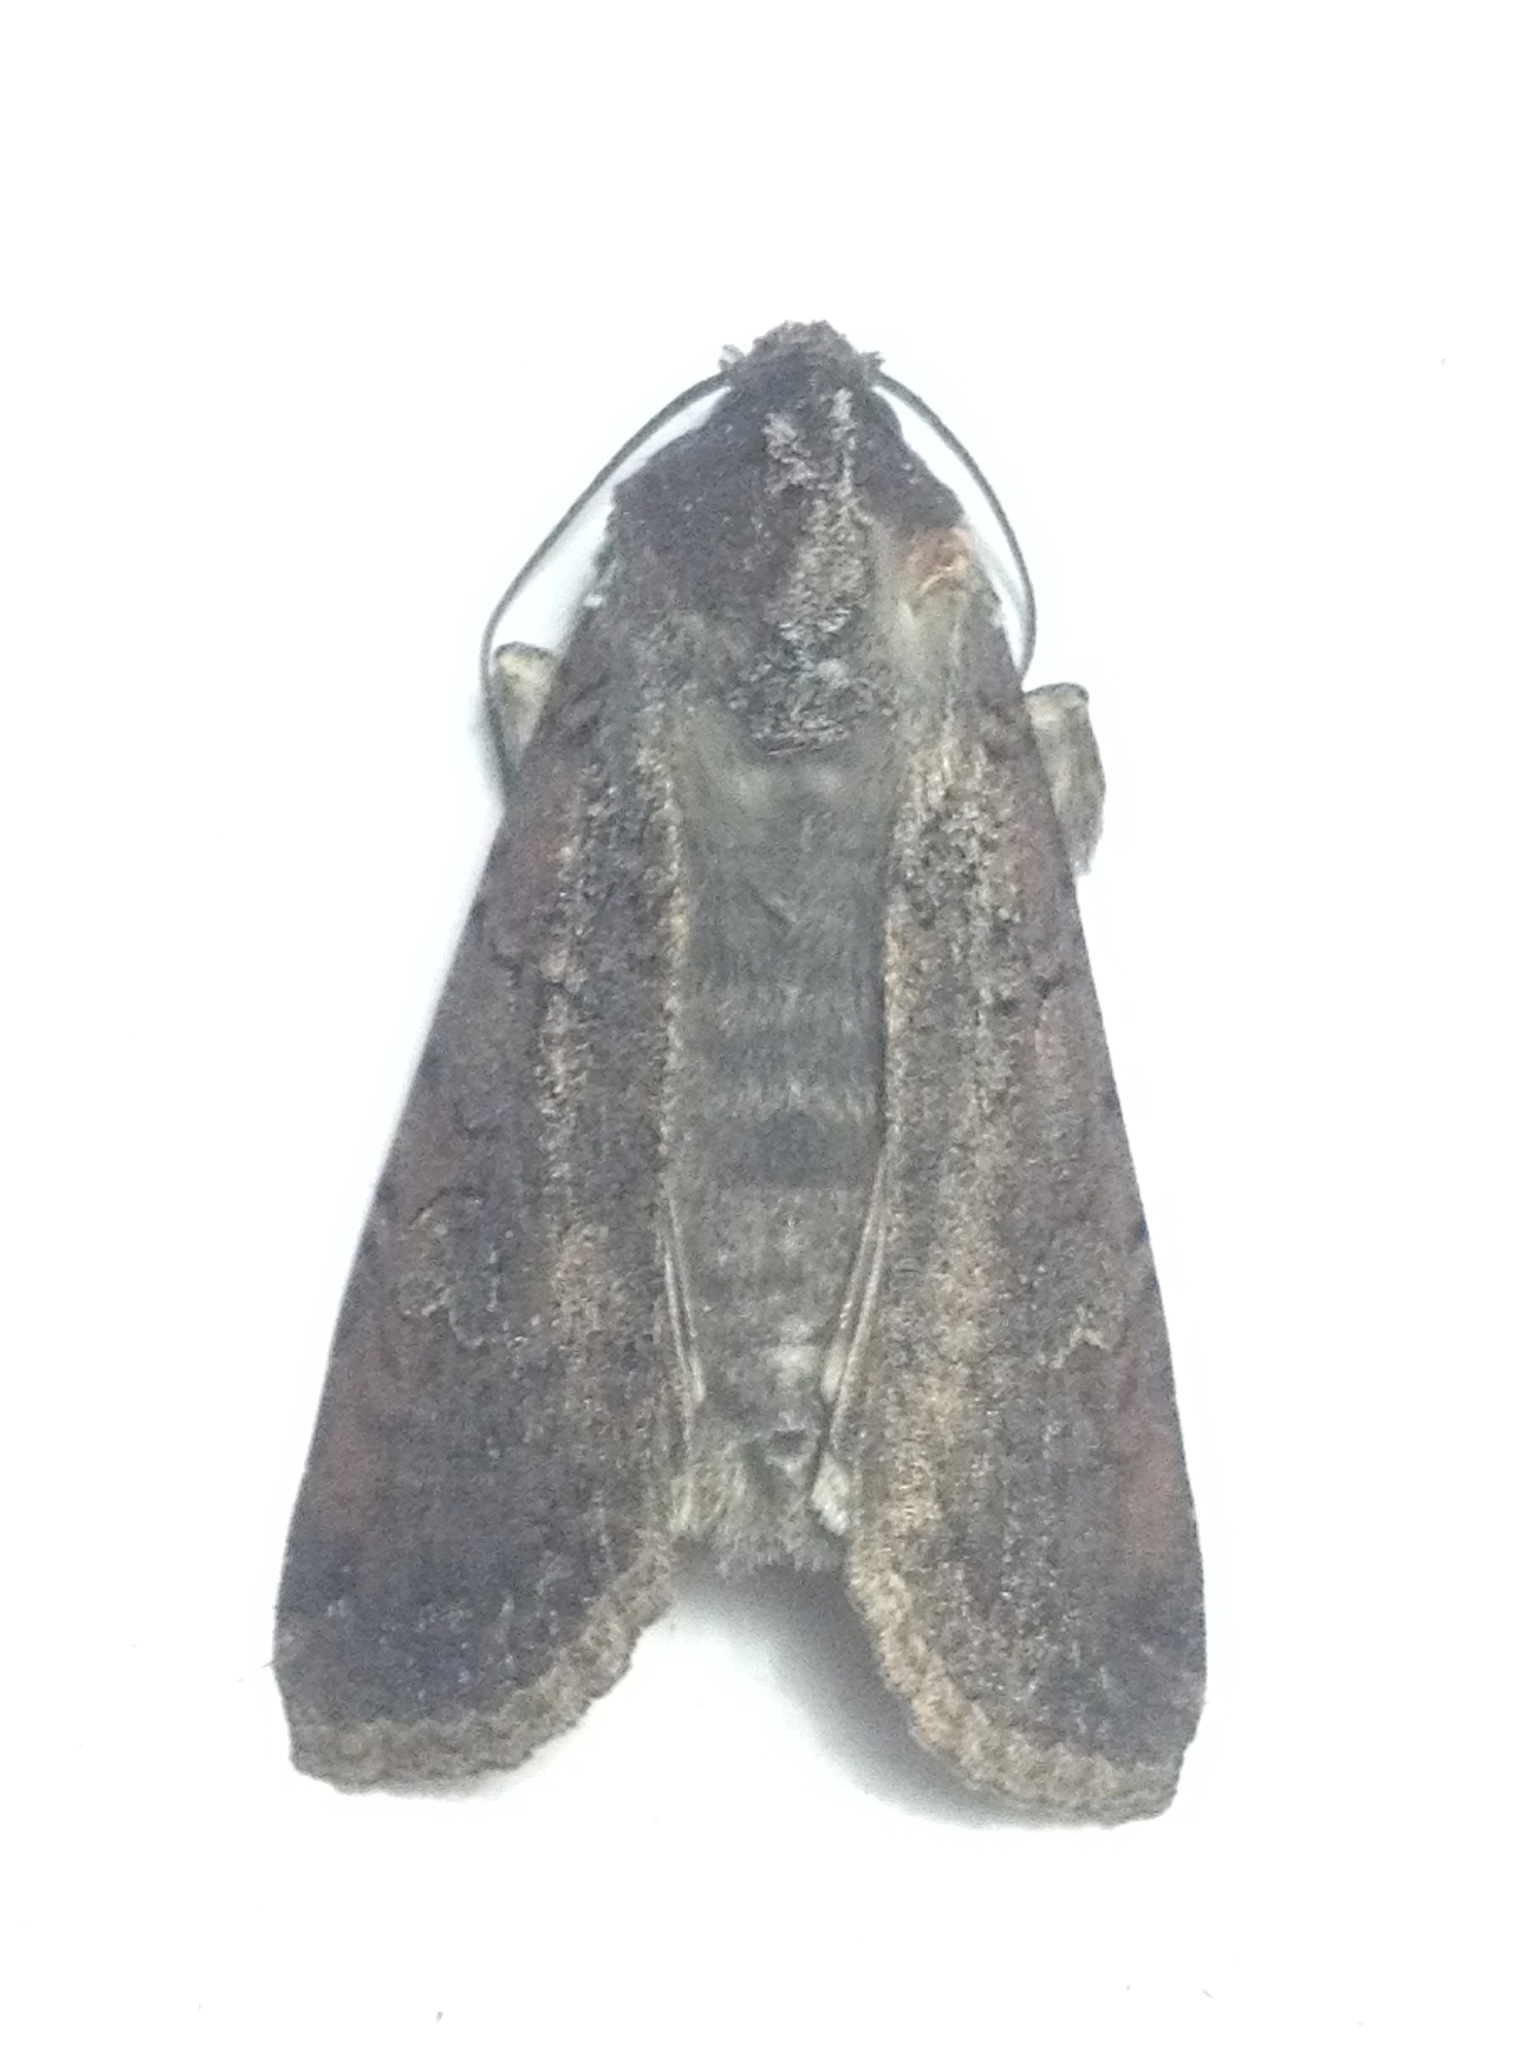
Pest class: cutworms